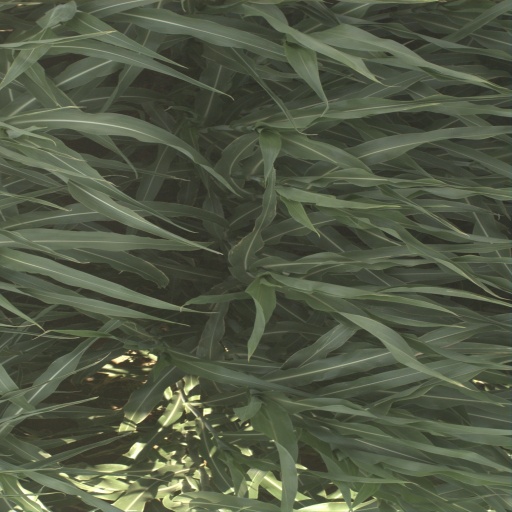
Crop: sorghum